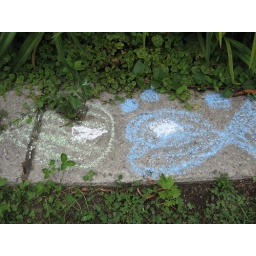
Looks to be about as much room for them as in a fish bowl though.